Groom (profession)

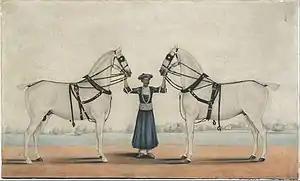
A painting by Shaikh Muhammad Amir of Karraya displaying a Bengali syce holding two carriage horses.

Grooms may be employed in private residences or in professional horse training facilities such as stables, agistment properties and riding academies.